Trần dynasty

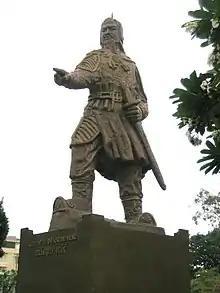
Statue of noble admiral Trần Quốc Tuấn

Kublai Khan was dissatisfied with the arrangement at the end of the first invasion and requested greater tributary payments, including taxes to the Mongols in both money and labor, "incense, gold, silver, cinnabar, agarwood, sandalwood, ivory, tortoiseshell, pearls, rhinoceros horn, silk floss, and porcelain cups", and direct oversight from a Mongol-appointed "darughachi". In 1283, Khubilai Khan sent word to the Trần that he intended to send Yuan armies through Trần territory to attack the kingdom of Champa, with demands for provisions and other support to the Yuan army.